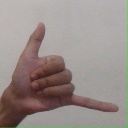
अक्षर: द